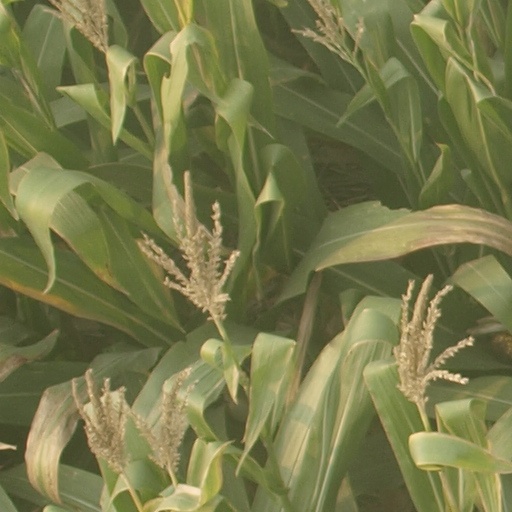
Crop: maize; corn